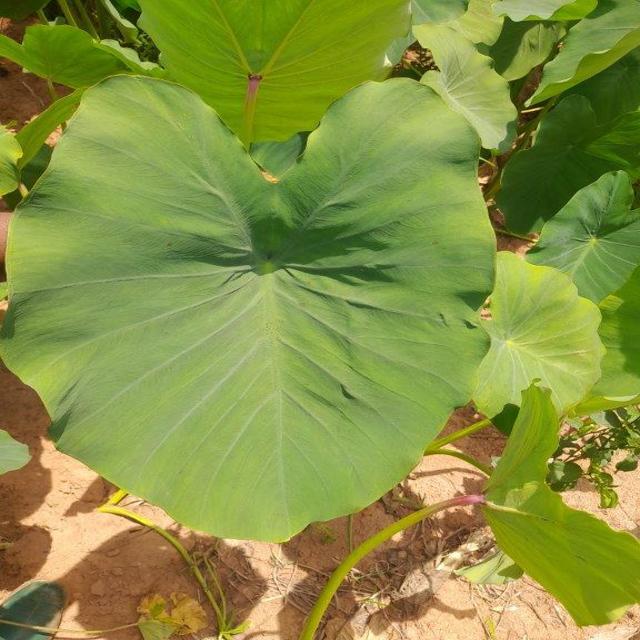
Label: Healthy